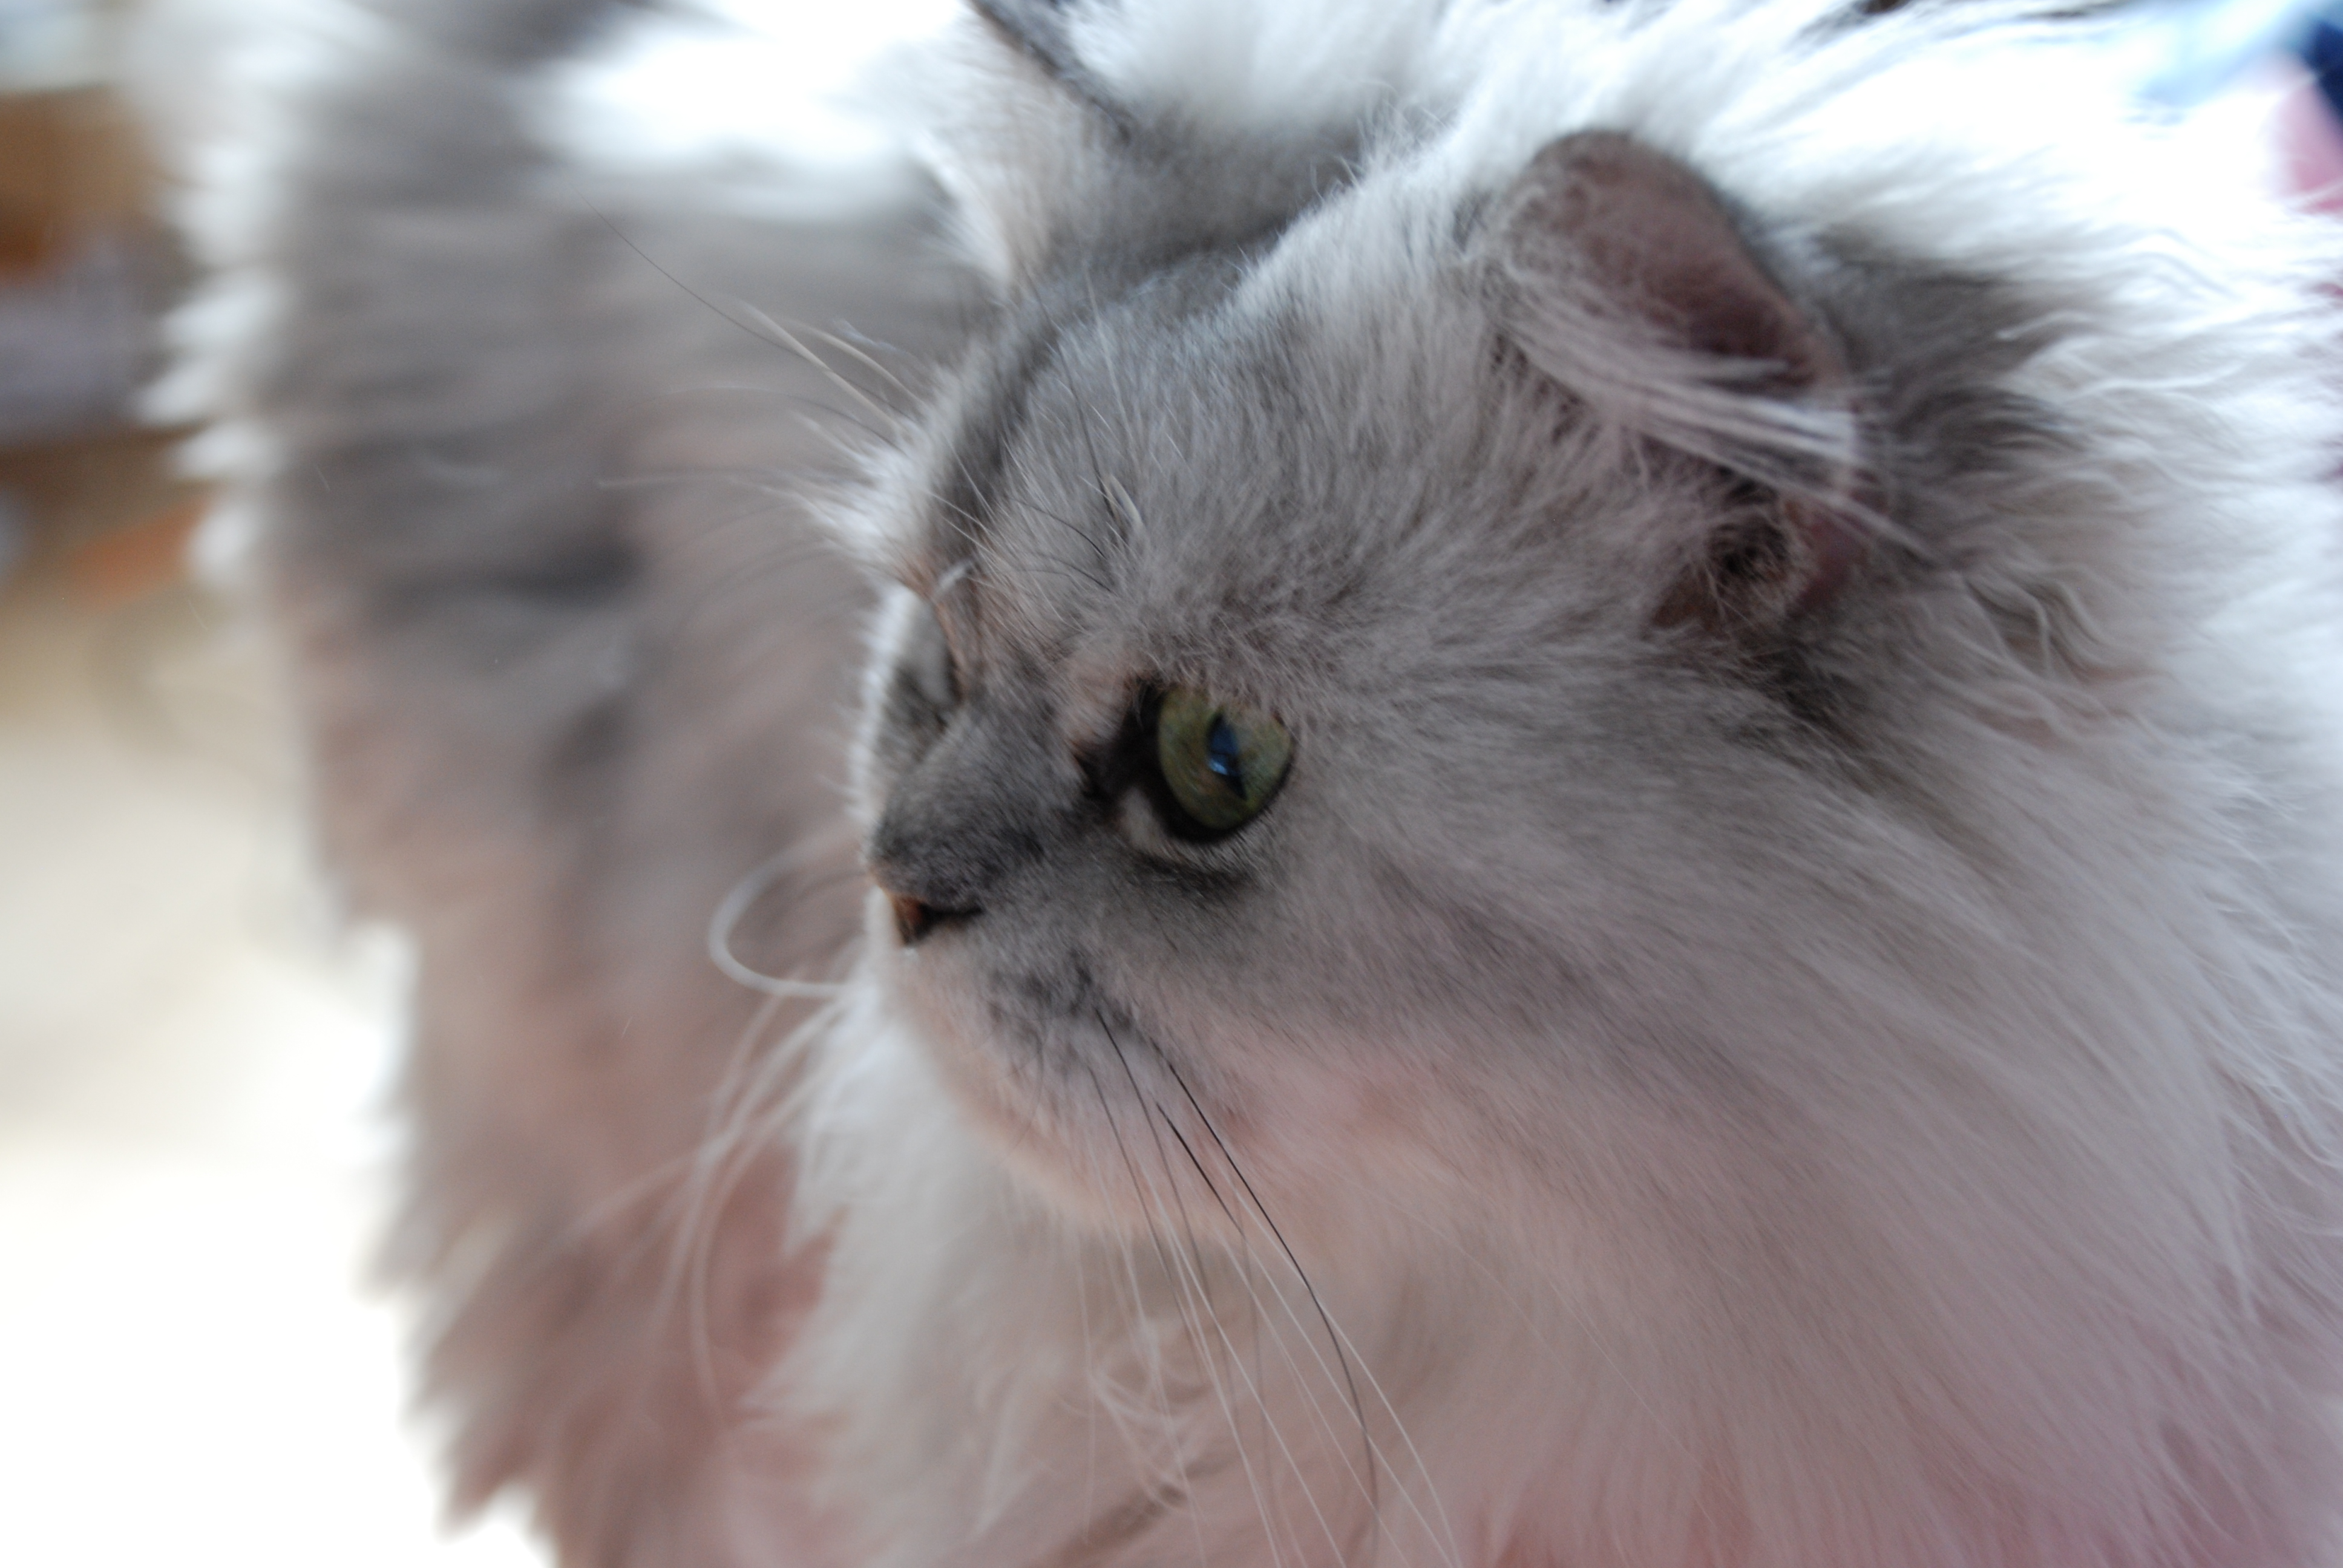
nature, animal, pet, kitten, cat, feline, mammal, pets, cats, whiskers, animals, vertebrate, chat, abigfave, gato, chats, bestofcats, catmoments, himalayan, marcello, persian, goldstaraward, norwegian forest cat, small to medium sized cats, cat like mammal, domestic long haired cat, british semi longhair